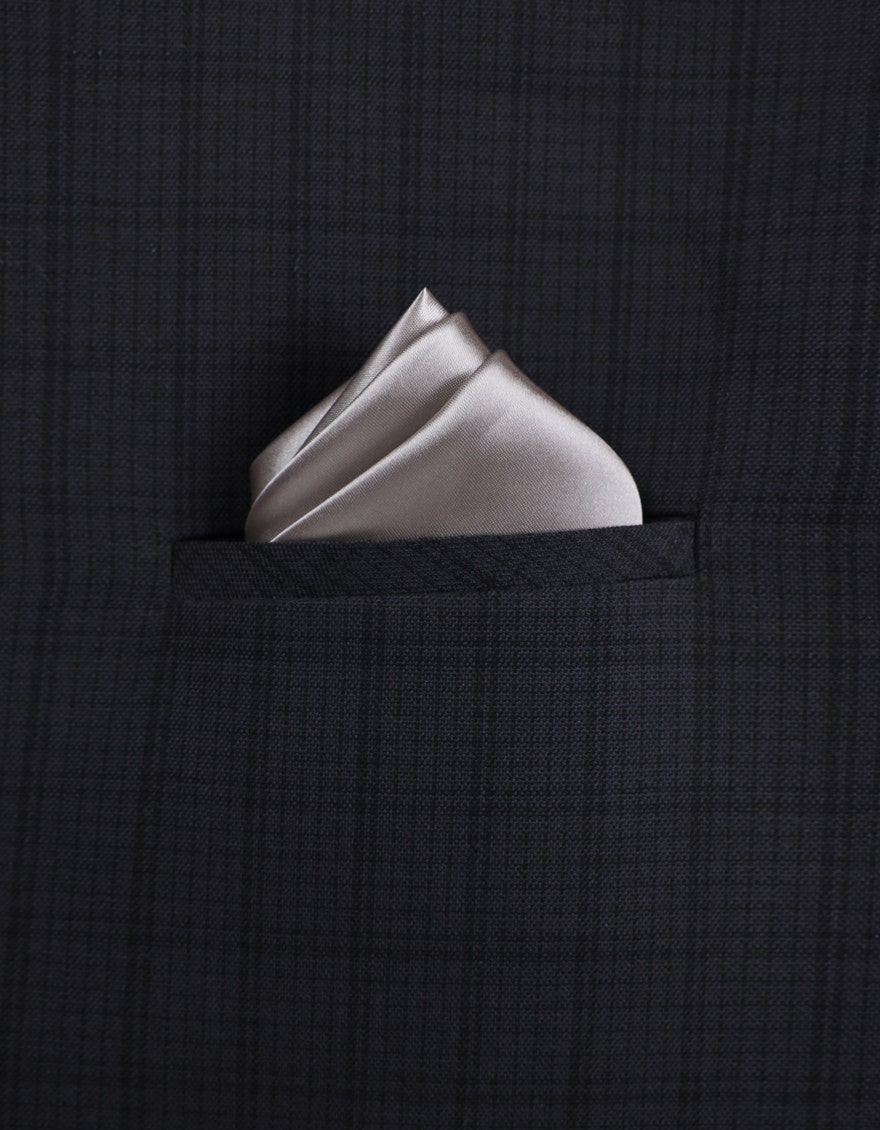
silver silk pocket square pocket pocket handkerchief